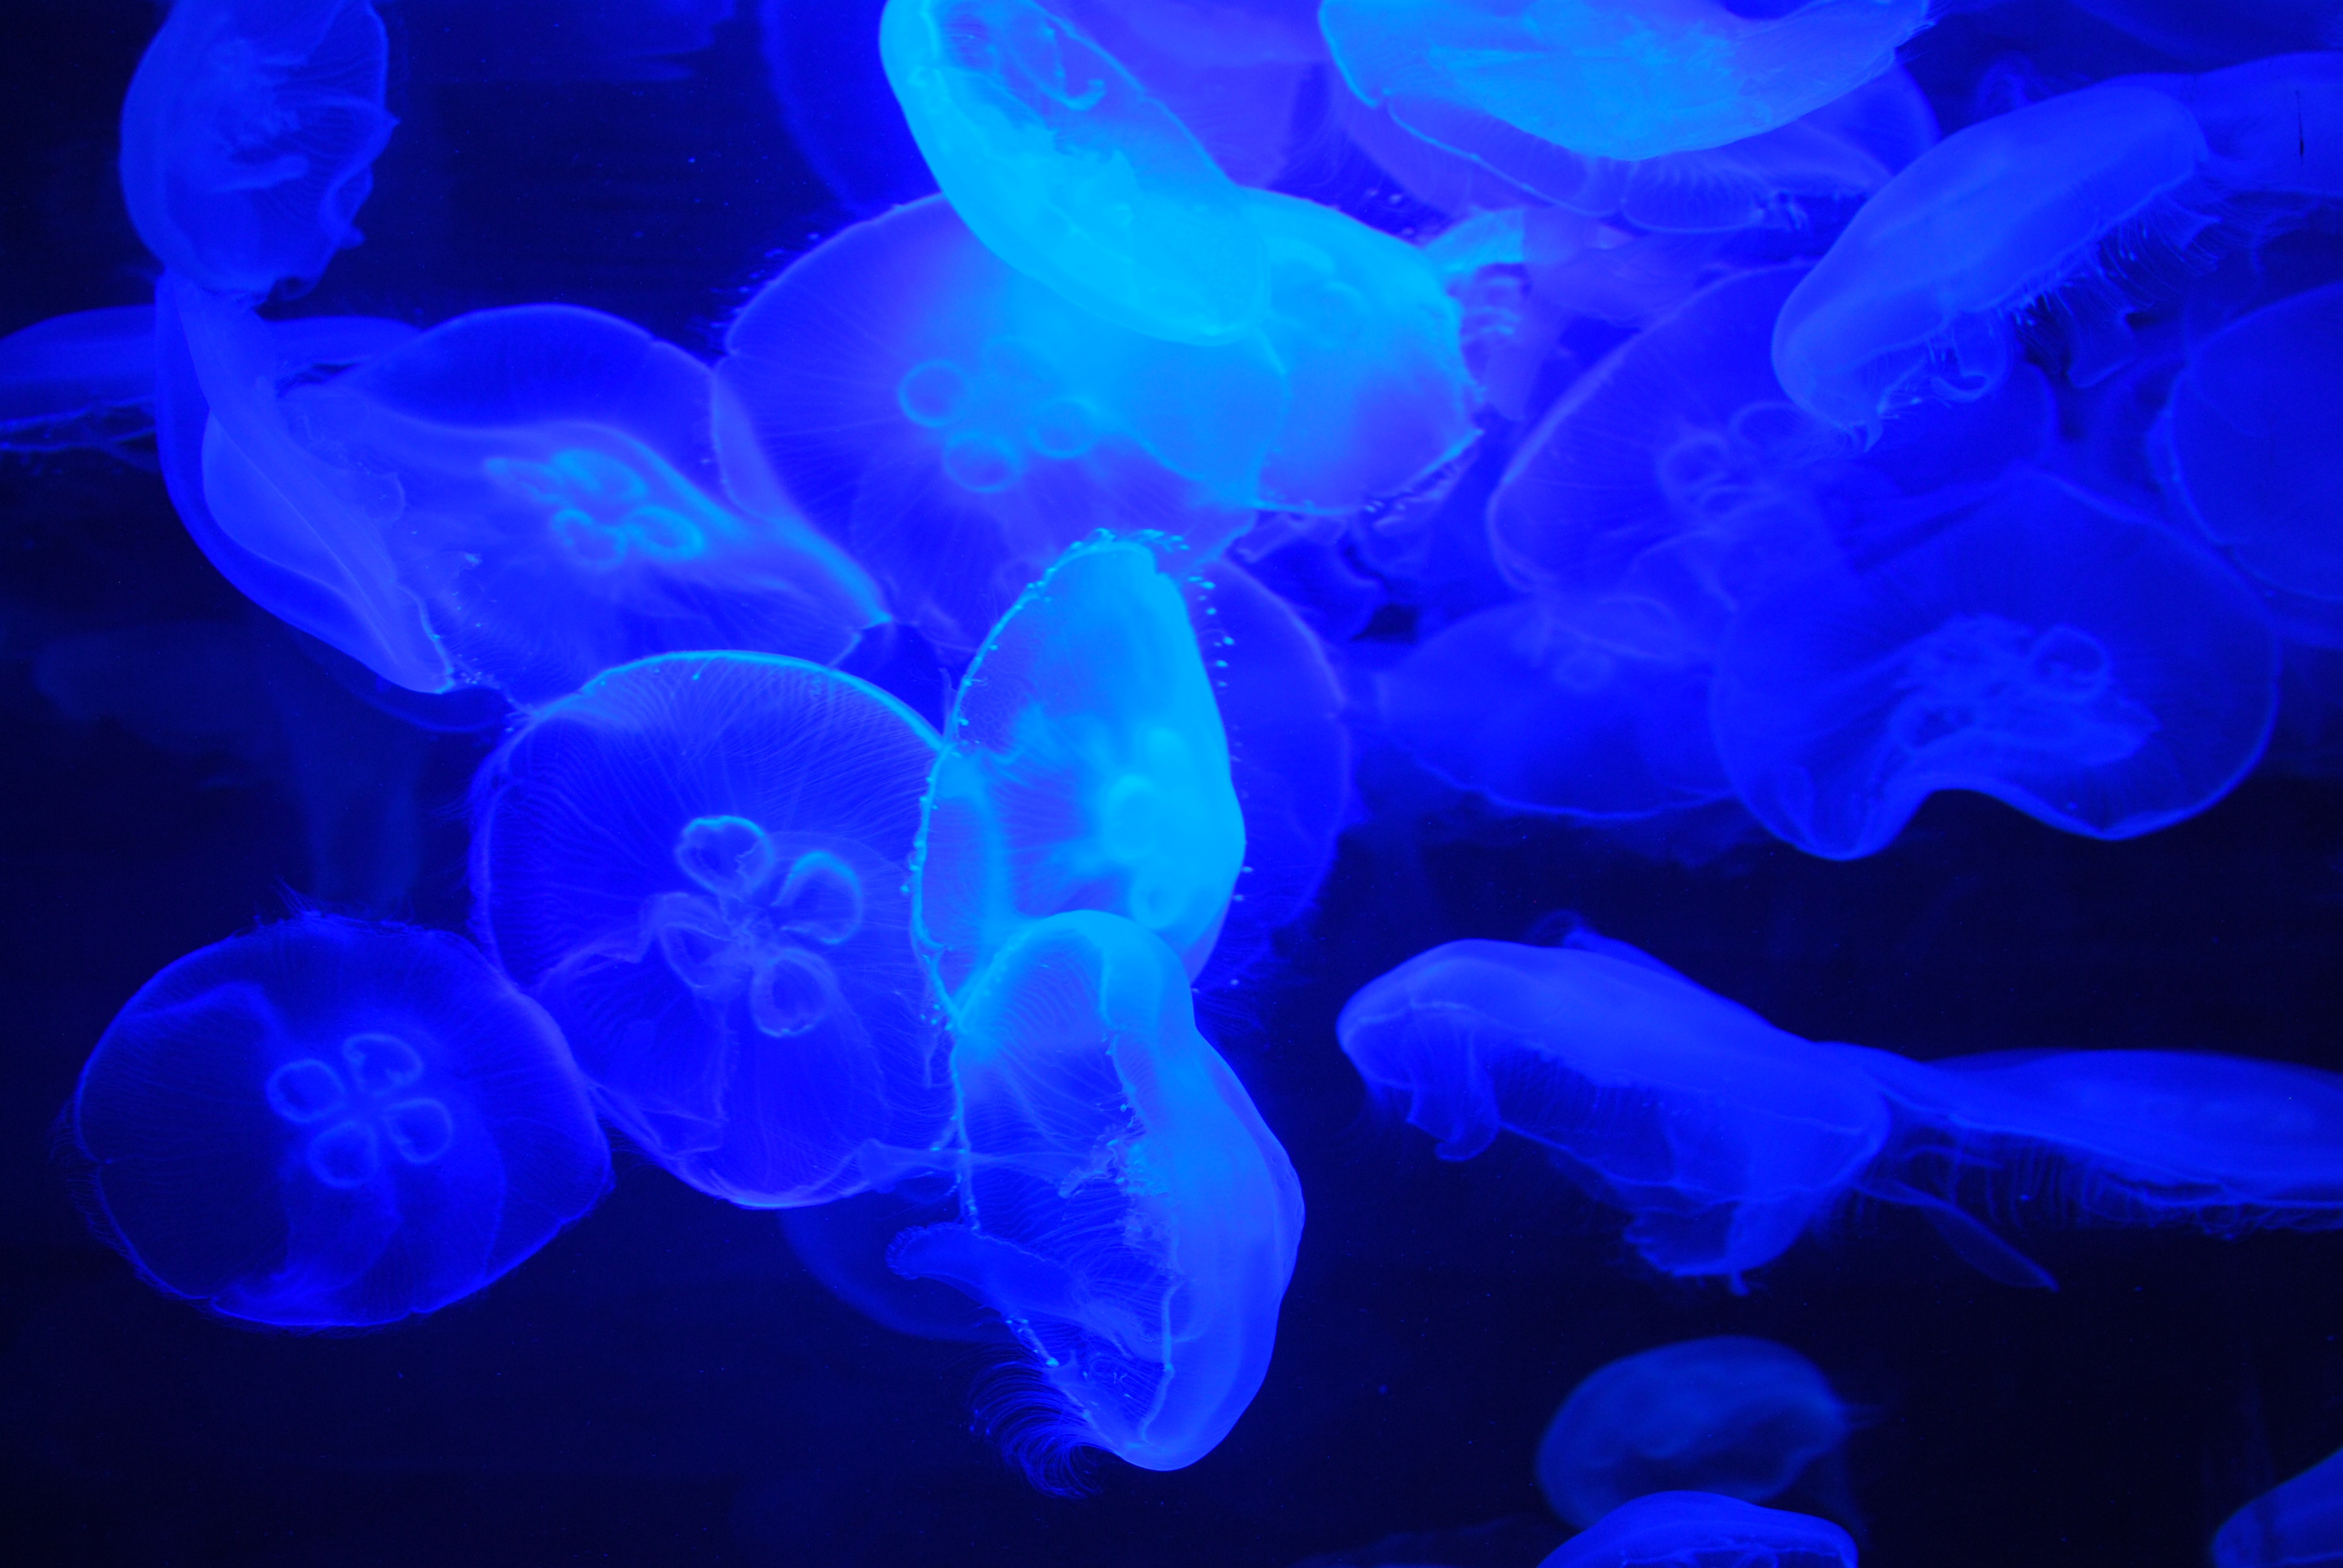
flower, petal, biology, jellyfish, blue, coral, invertebrate, cnidaria, marine biology, marine invertebrates, aquarium lighting